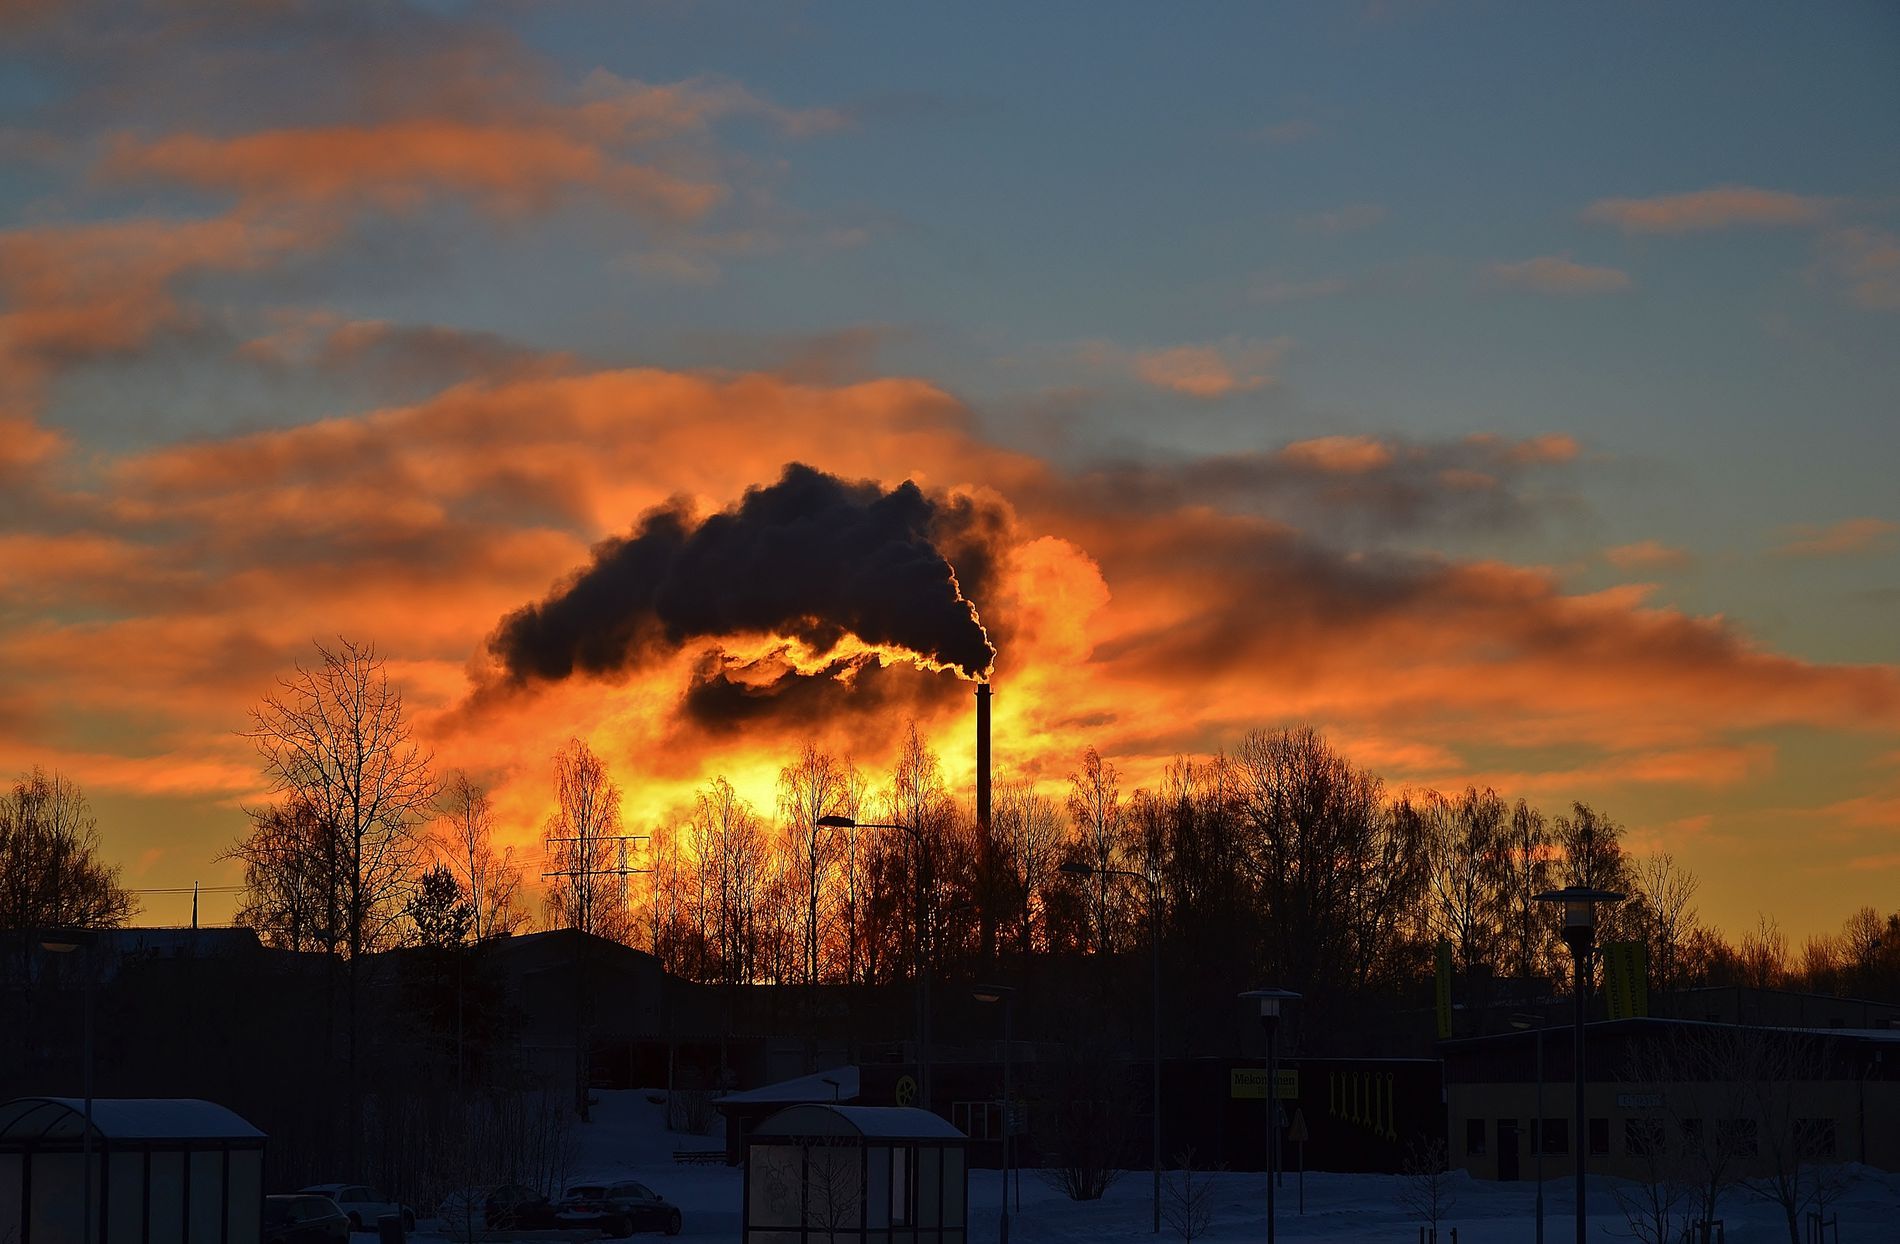
A Sunset.
The image shows an image taken to a street covered in ice during sunset. The sun is covered by a smoke stack's thick smoke making a silhouette effect. The street has some cars, buildings, bus shelters and many trees.
The image shows a landscape shot taken to a street during winter as the street is covered in ice. the shot is taken during sunset with some thick smoke hiding the sun behind it adding a high contrast to the image which evokes feelings of mystery. This high contrast of the image makes most of it dark leaving the sky bright with a golden color.
Labels: Pollution, Nature, Outdoors, Sky, Car, Transportation, Vehicle, Smoke, Fire, Weather, Sunset, Architecture, Building, Factory, Cloud, Sunlight, trees, Trees, Ice, cars, Bus shelter, Smoke Stack, Smokes, Clouds, light pole, tree
Camera: NIKON CORPORATION NIKON D3100
Lens: 18-70mm f/3.5-4.5, AF-S DX Zoom-Nikkor 18-70mm f/3.5-4.5G IF-ED
Aperture: F6.3
Exposure: 1/640 sec
ISO: 100
Focal length: 70.0 mm